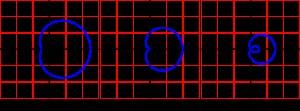
Le limaçon de Pascal est une courbe plane fermée présentant éventuellement un point double, obtenue en traçant le mouvement décrit par un point d'un disque roulant sur un cercle. La cardioïde en est un cas particulier : le point double dégénère alors un rebroussement de première espèce. Le limaçon trisecteur est un second cas particulier